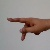
The image shows a hand gesture representing the letter 'P' in Indian Sign Language.